Opuntia caracassana

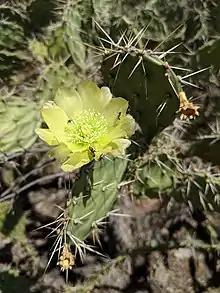

"Opuntia caracassana" tends to erect up to in height. The flowers are yellow and the fruit is small and red.